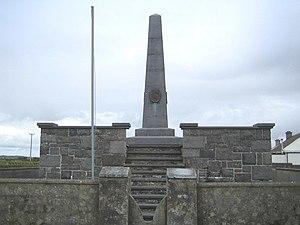
Roger Casement, né le 1ᵉʳ septembre 1864 et mort le 3 août 1916, est un diplomate britannique de profession et un poète, un nationaliste et un révolutionnaire irlandais.